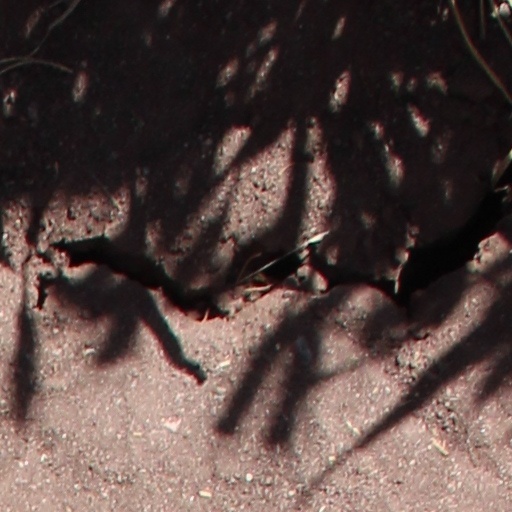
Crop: wheat